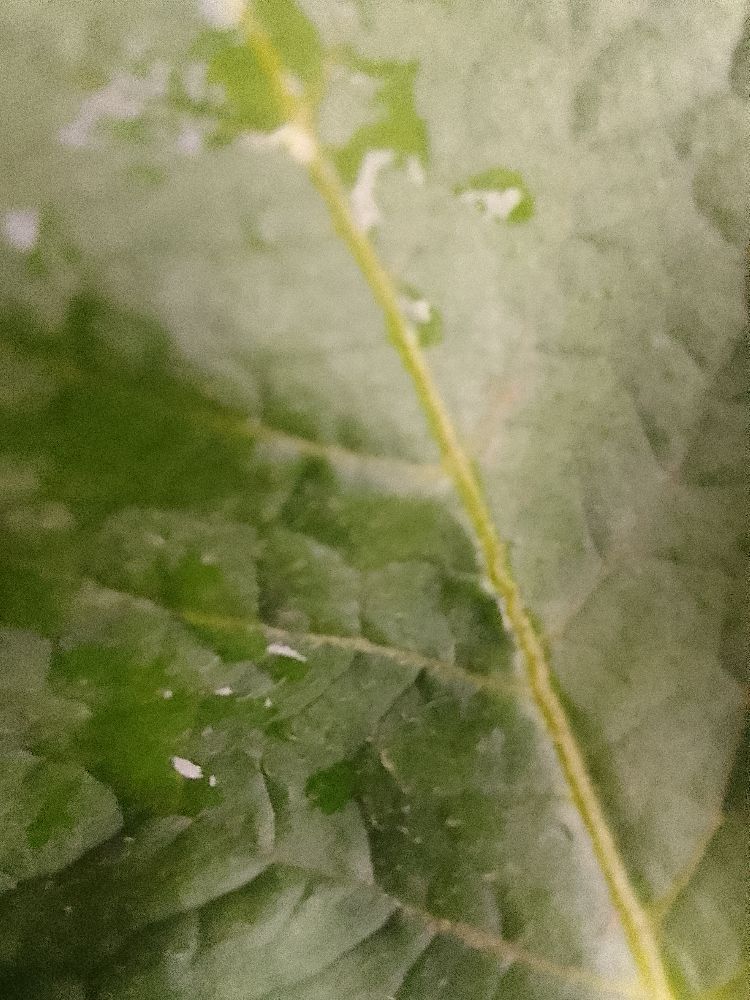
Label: Healthy